Dahinien Gendānu

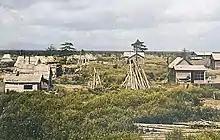
Otasu village, where Gendānu grew up

Gendānu was the adopted son of Dahinien Gorgolo, an Uilta shaman. Like most members of his people at the time, he was unclear on his exact year of birth. In his childhood, his home village of Otasu was ruled as part of the Karafuto Prefecture of the Japanese Empire. He received the Japanese name Kitagawa Gentaro. After the surrender of Japan ended World War II, he was interned in a prisoner-of-war camp in the Soviet Union for seven years. Following his release, he migrated to Japan in 1955. However, his requests for a pension were denied because of the Japanese government's position that Uilta and Nivkh people from Sakhalin were ineligible for armed service and had been illegally recruited. He died in 1984 without pension or compensation from the Japanese government.